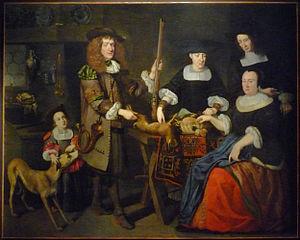
Barthélemi Hopfer, né à Augsbourg le 1ᵉʳ mai 1628 et mort à Strasbourg le 27 octobre 1699, est un peintre allemand qui se forma chez Govaert Flinck à Amsterdam où il subit l'influence indirecte de Rembrandt et de Van Dyck, puis s'installa définitivement à Strasbourg en 1656.